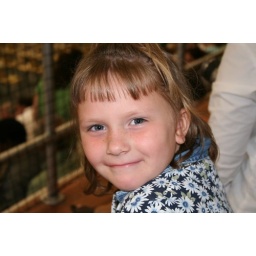
Raven looked cute in her flower dress